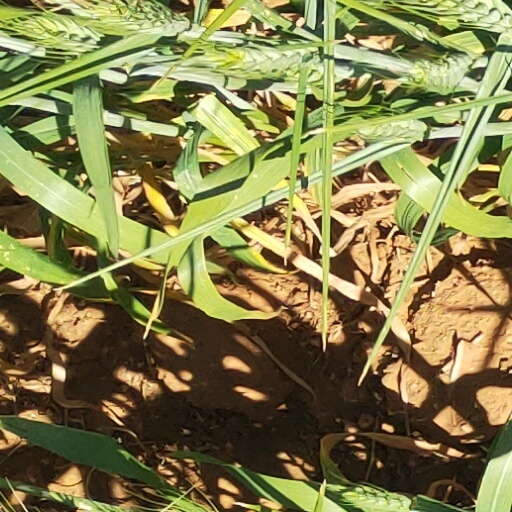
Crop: wheat